Hualien County

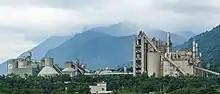
Cement plant in Xincheng Township.

There is cement mining activity in the county. The Asia Cement Corporation plant in Xincheng Township contributes nearly 29% of Taiwan's annual cement production.